Tricon Garage

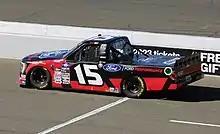
Tanner Gray in the No. 15 at Sonoma Raceway in 2022

DGR-Crosley began running the 15 part-time for Anthony Alfredo starting at Las Vegas Motor Speedway in 2019. Alfredo got his first career top 10 in the truck at Charlotte Motor Speedway.